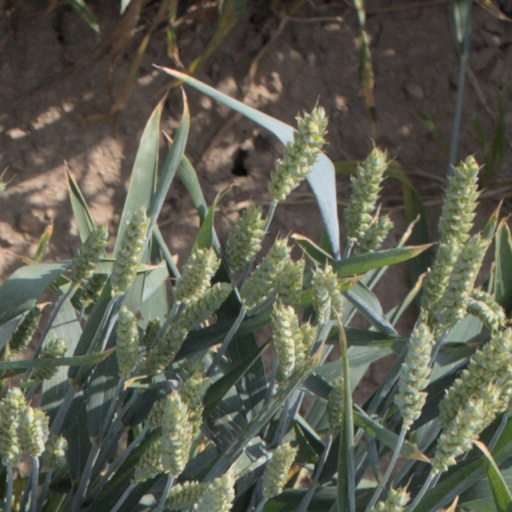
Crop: wheat